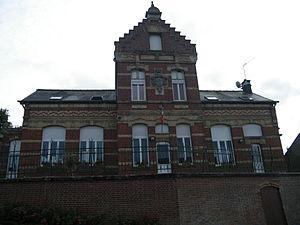
Mairie-école.
Bergicourt est une commune française située dans le département de la Somme en région Hauts-de-France.